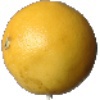
Label: images